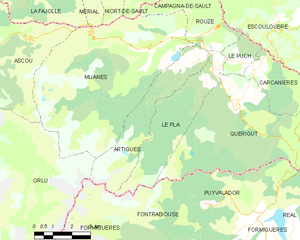
Carte des communes françaises: Artigues